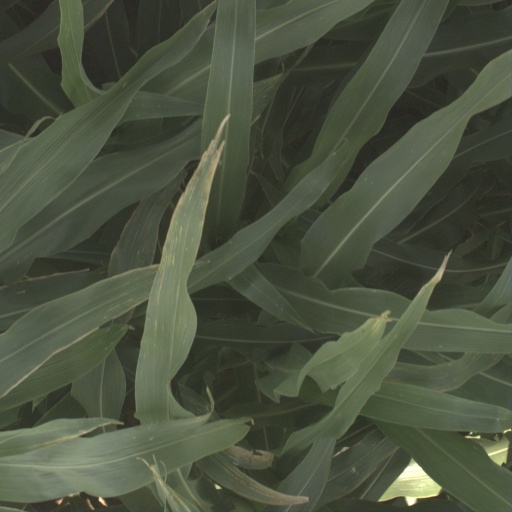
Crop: sorghum